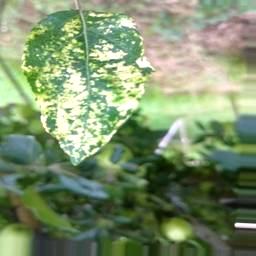
Label: Apple_Mosaic